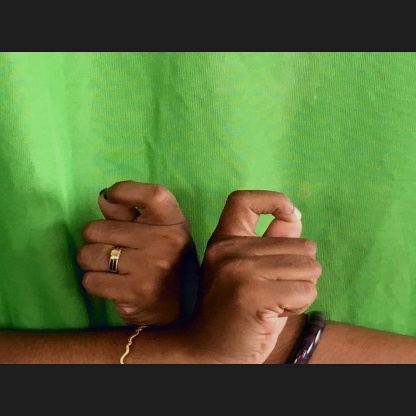
Mudra: Berunda